Lípa (Havlíčkův Brod District)

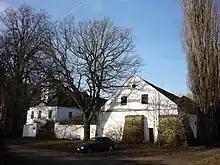
Petrkov Castle

The most valuable building is the small castle in Petrkov. It was originally a fortress, first documented in 1540, which was rebuilt in the first half of the 18th century. Bohuslav Reynek was born there. Today the Petrkov Castle houses the Czech-French Cultural Centre Petrkov, managed by the Memorial of National Literature. It was founded in honour of the work of Reynek and his French wife Suzanne Renaud.